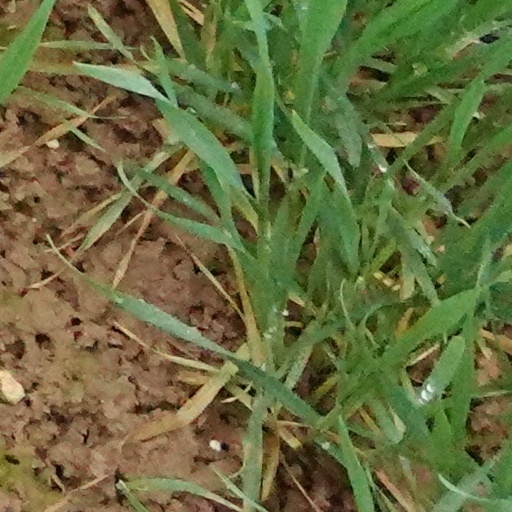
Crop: wheat